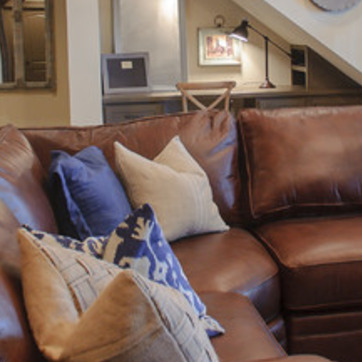
Material: fabric